Speed Freak Killers

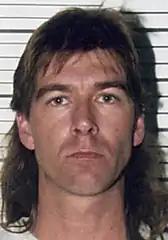
Mugshot

The Speed Freak Killers is the name given to serial killer duo Loren Herzog and Wesley Shermantine, together initially convicted of four murders — three jointly — and suspected in the deaths of as many as 72 people in and around San Joaquin County, California, based on a letter Shermantine wrote to a reporter in 2012. They received the "speed freak" moniker due to their habitual methamphetamine abuse. Herzog committed suicide in 2012. Shermantine remains on death row in San Quentin State Prison, in San Quentin, California.